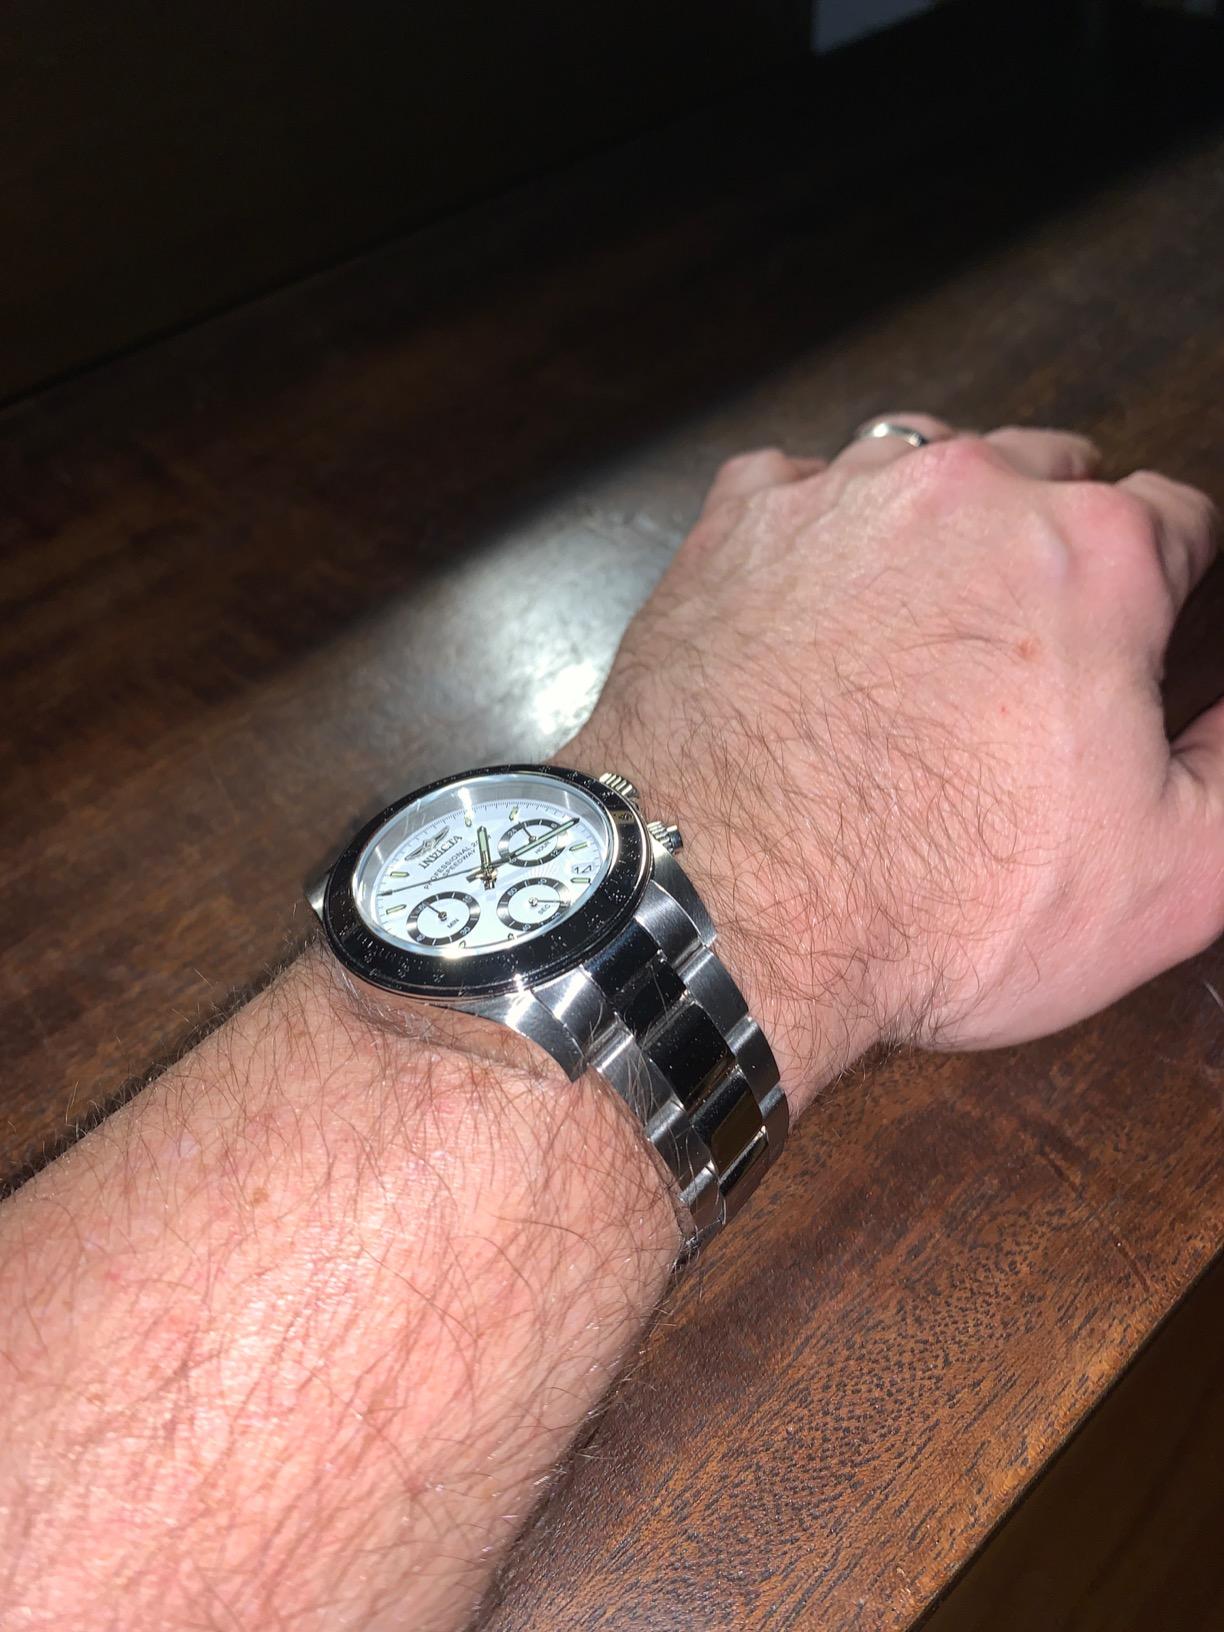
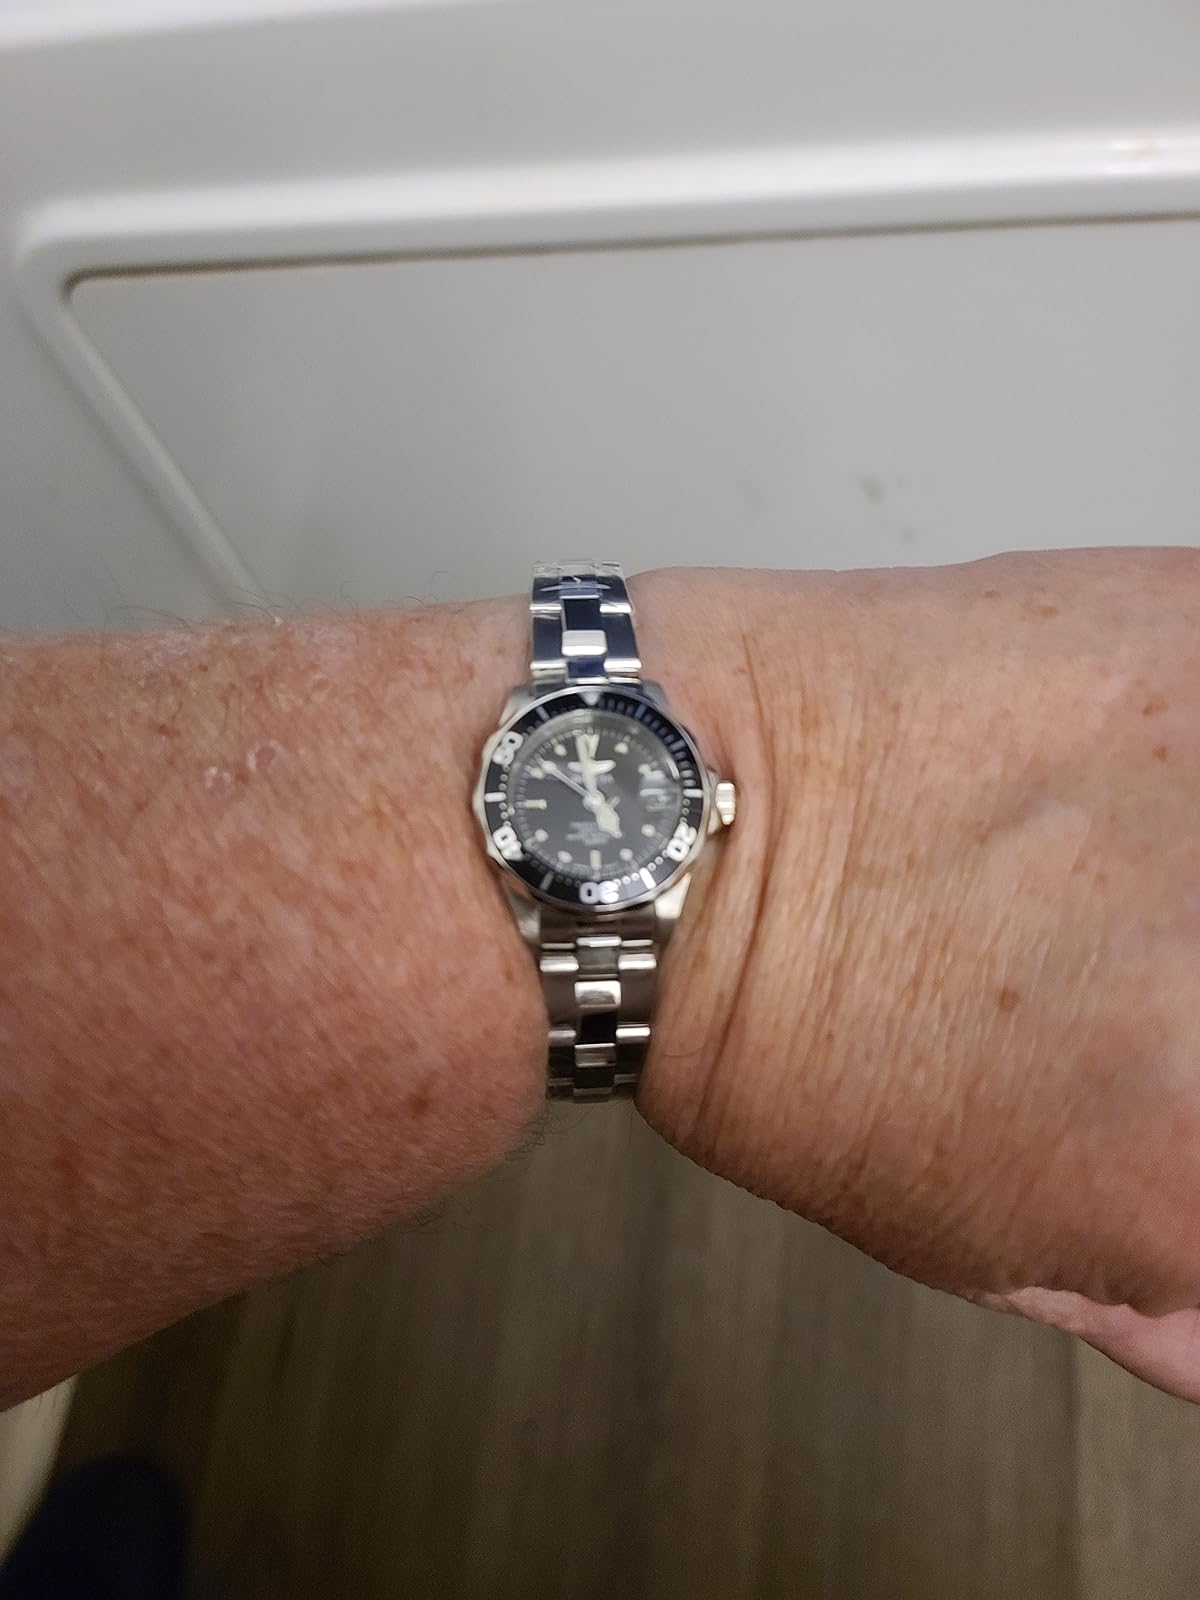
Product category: accessories_watch
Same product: no